Nissan C engine

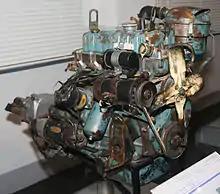
A 1957 vintage Nissan C engine.

The Nissan C engine would go on to be directly replaced by the Nissan A engine in the 1967 Nissan Sunny B10, whose 1-litre A10 unit shared the same displacement from the same bore and stroke as the C engine.